William A. Chanler

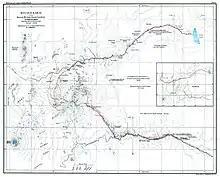
Von Höhnel's map of his and Chanler's 1892–93 journey in East Africa, showing Chanler's Falls.

A Fellow of the Royal Geographical Society of London, of the , and of the American Geographical Society of New York, Chanler first visited Africa in May 1889 in the company of his friends George Galvin (then only 15 years old) and Royal Phelps Carroll. They traveled to Zanzibar and then to the coast of Kenya, going overland to Tsavo and then through lands inhabited by the Taveta people, where they encountered ornithologist William Louis Abbott and geologist Hans Meyer. They continued into Maasai territory to explore the area around Mount Kilimanjaro. Chanler took with him a state-of-the-art Kodak camera designed to take four thousand photos without reloading, but upon his return it was discovered that the camera had not been properly loaded with film. He and Galvin traveled to Europe in November 1889 and arrived in New York in May 1890.